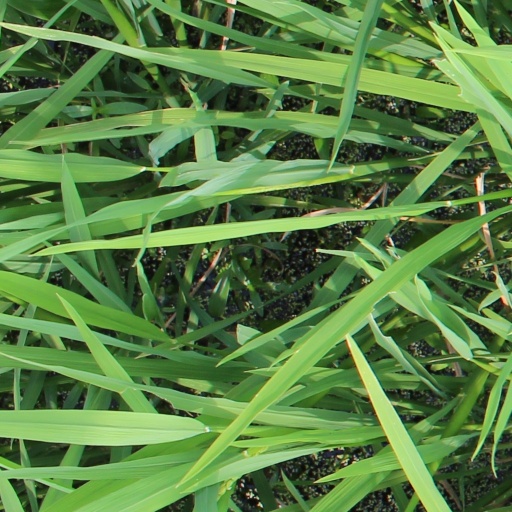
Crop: rice